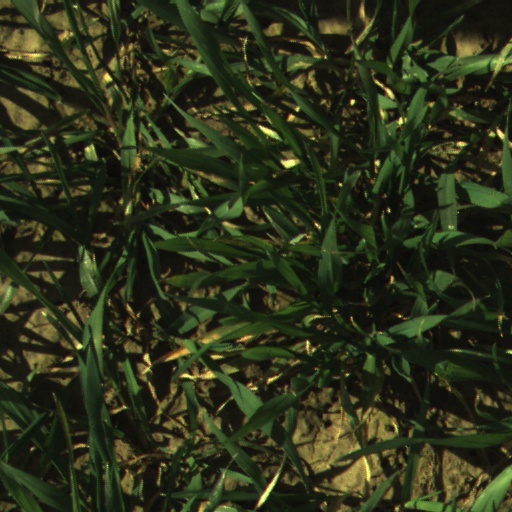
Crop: wheat